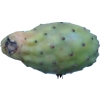
Label: cactus_fruit_green